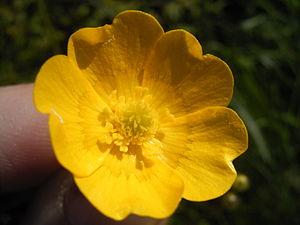
La renoncule âcre ou bouton d'or est une plante herbacée de la famille des Renonculacées. Très connue dans les prairies de l'Ancien continent, elle est « l'une des plantes européennes les plus complètement naturalisées en Amérique. »